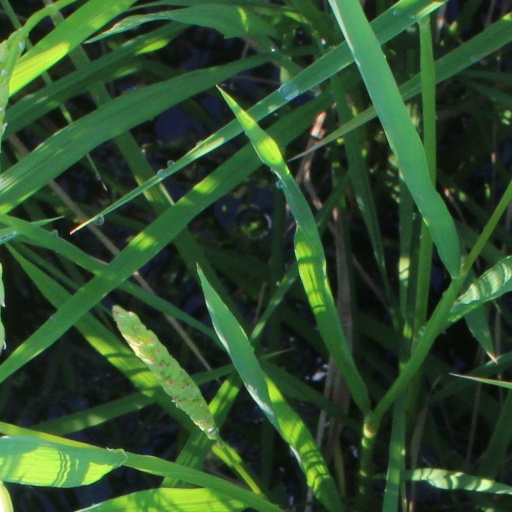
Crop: rice